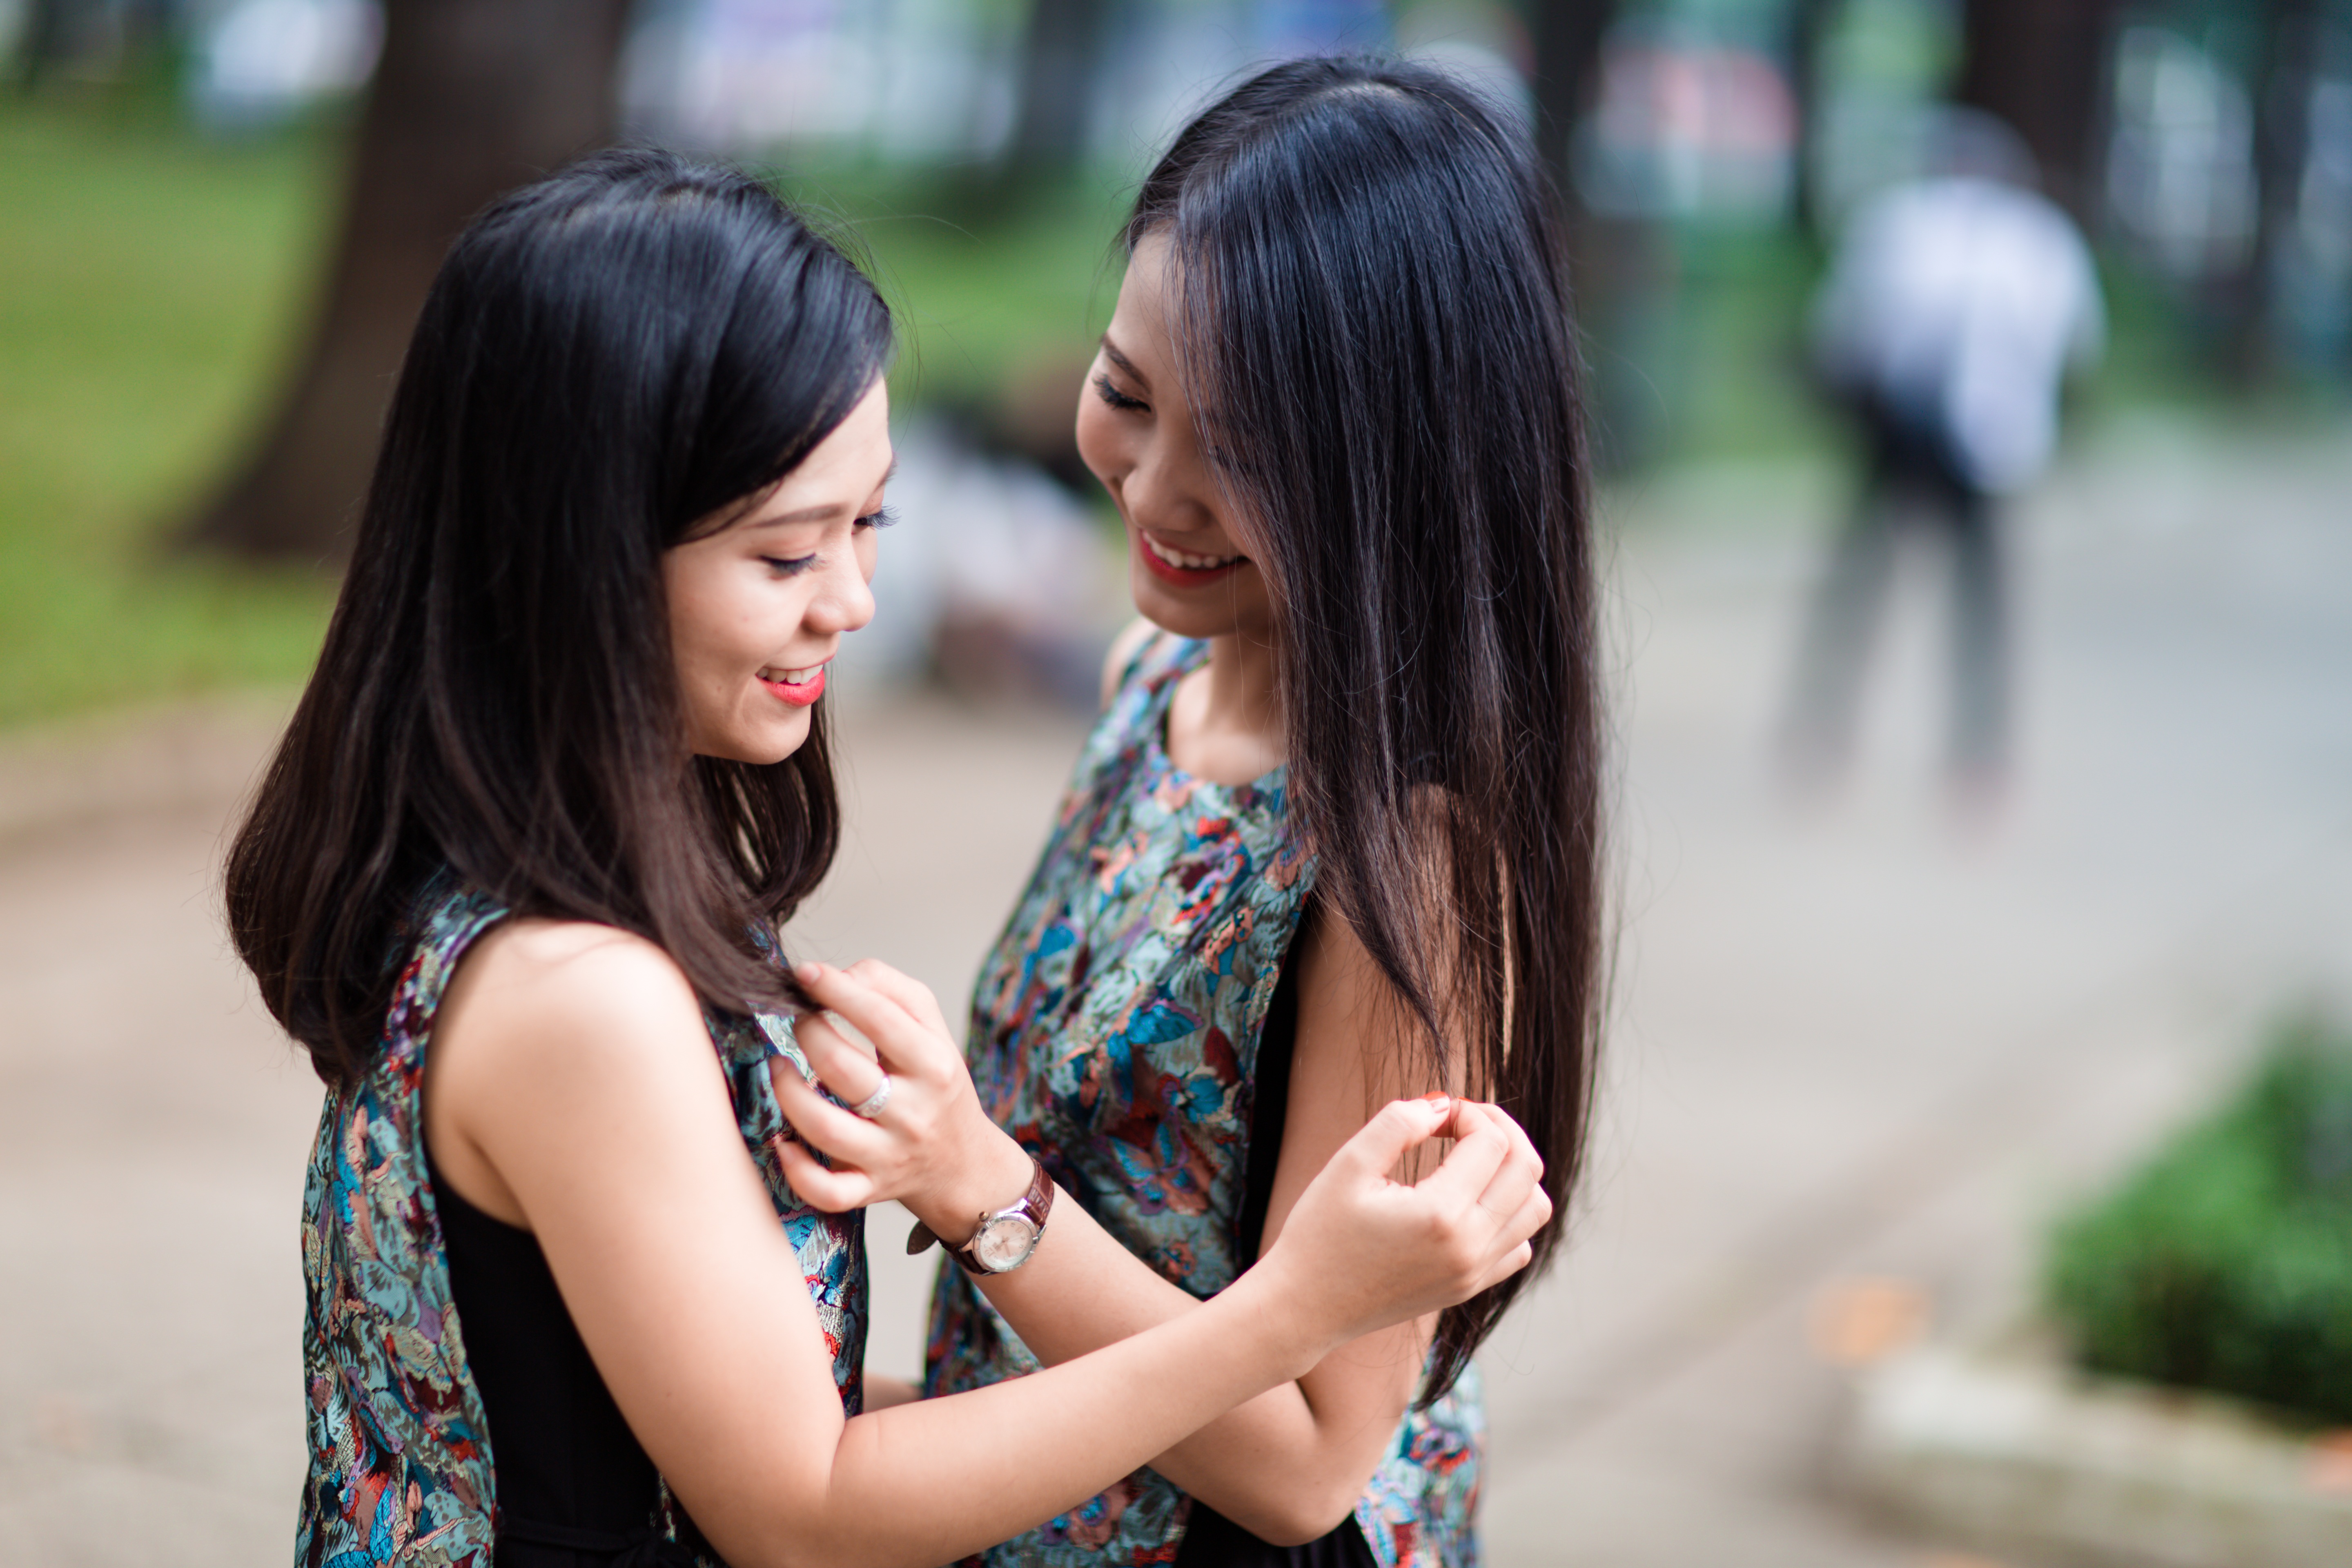
nature, person, people, girl, photography, summer, female, portrait, outdoors, ceremony, girls, friends, interaction, photo shoot, portrait photography